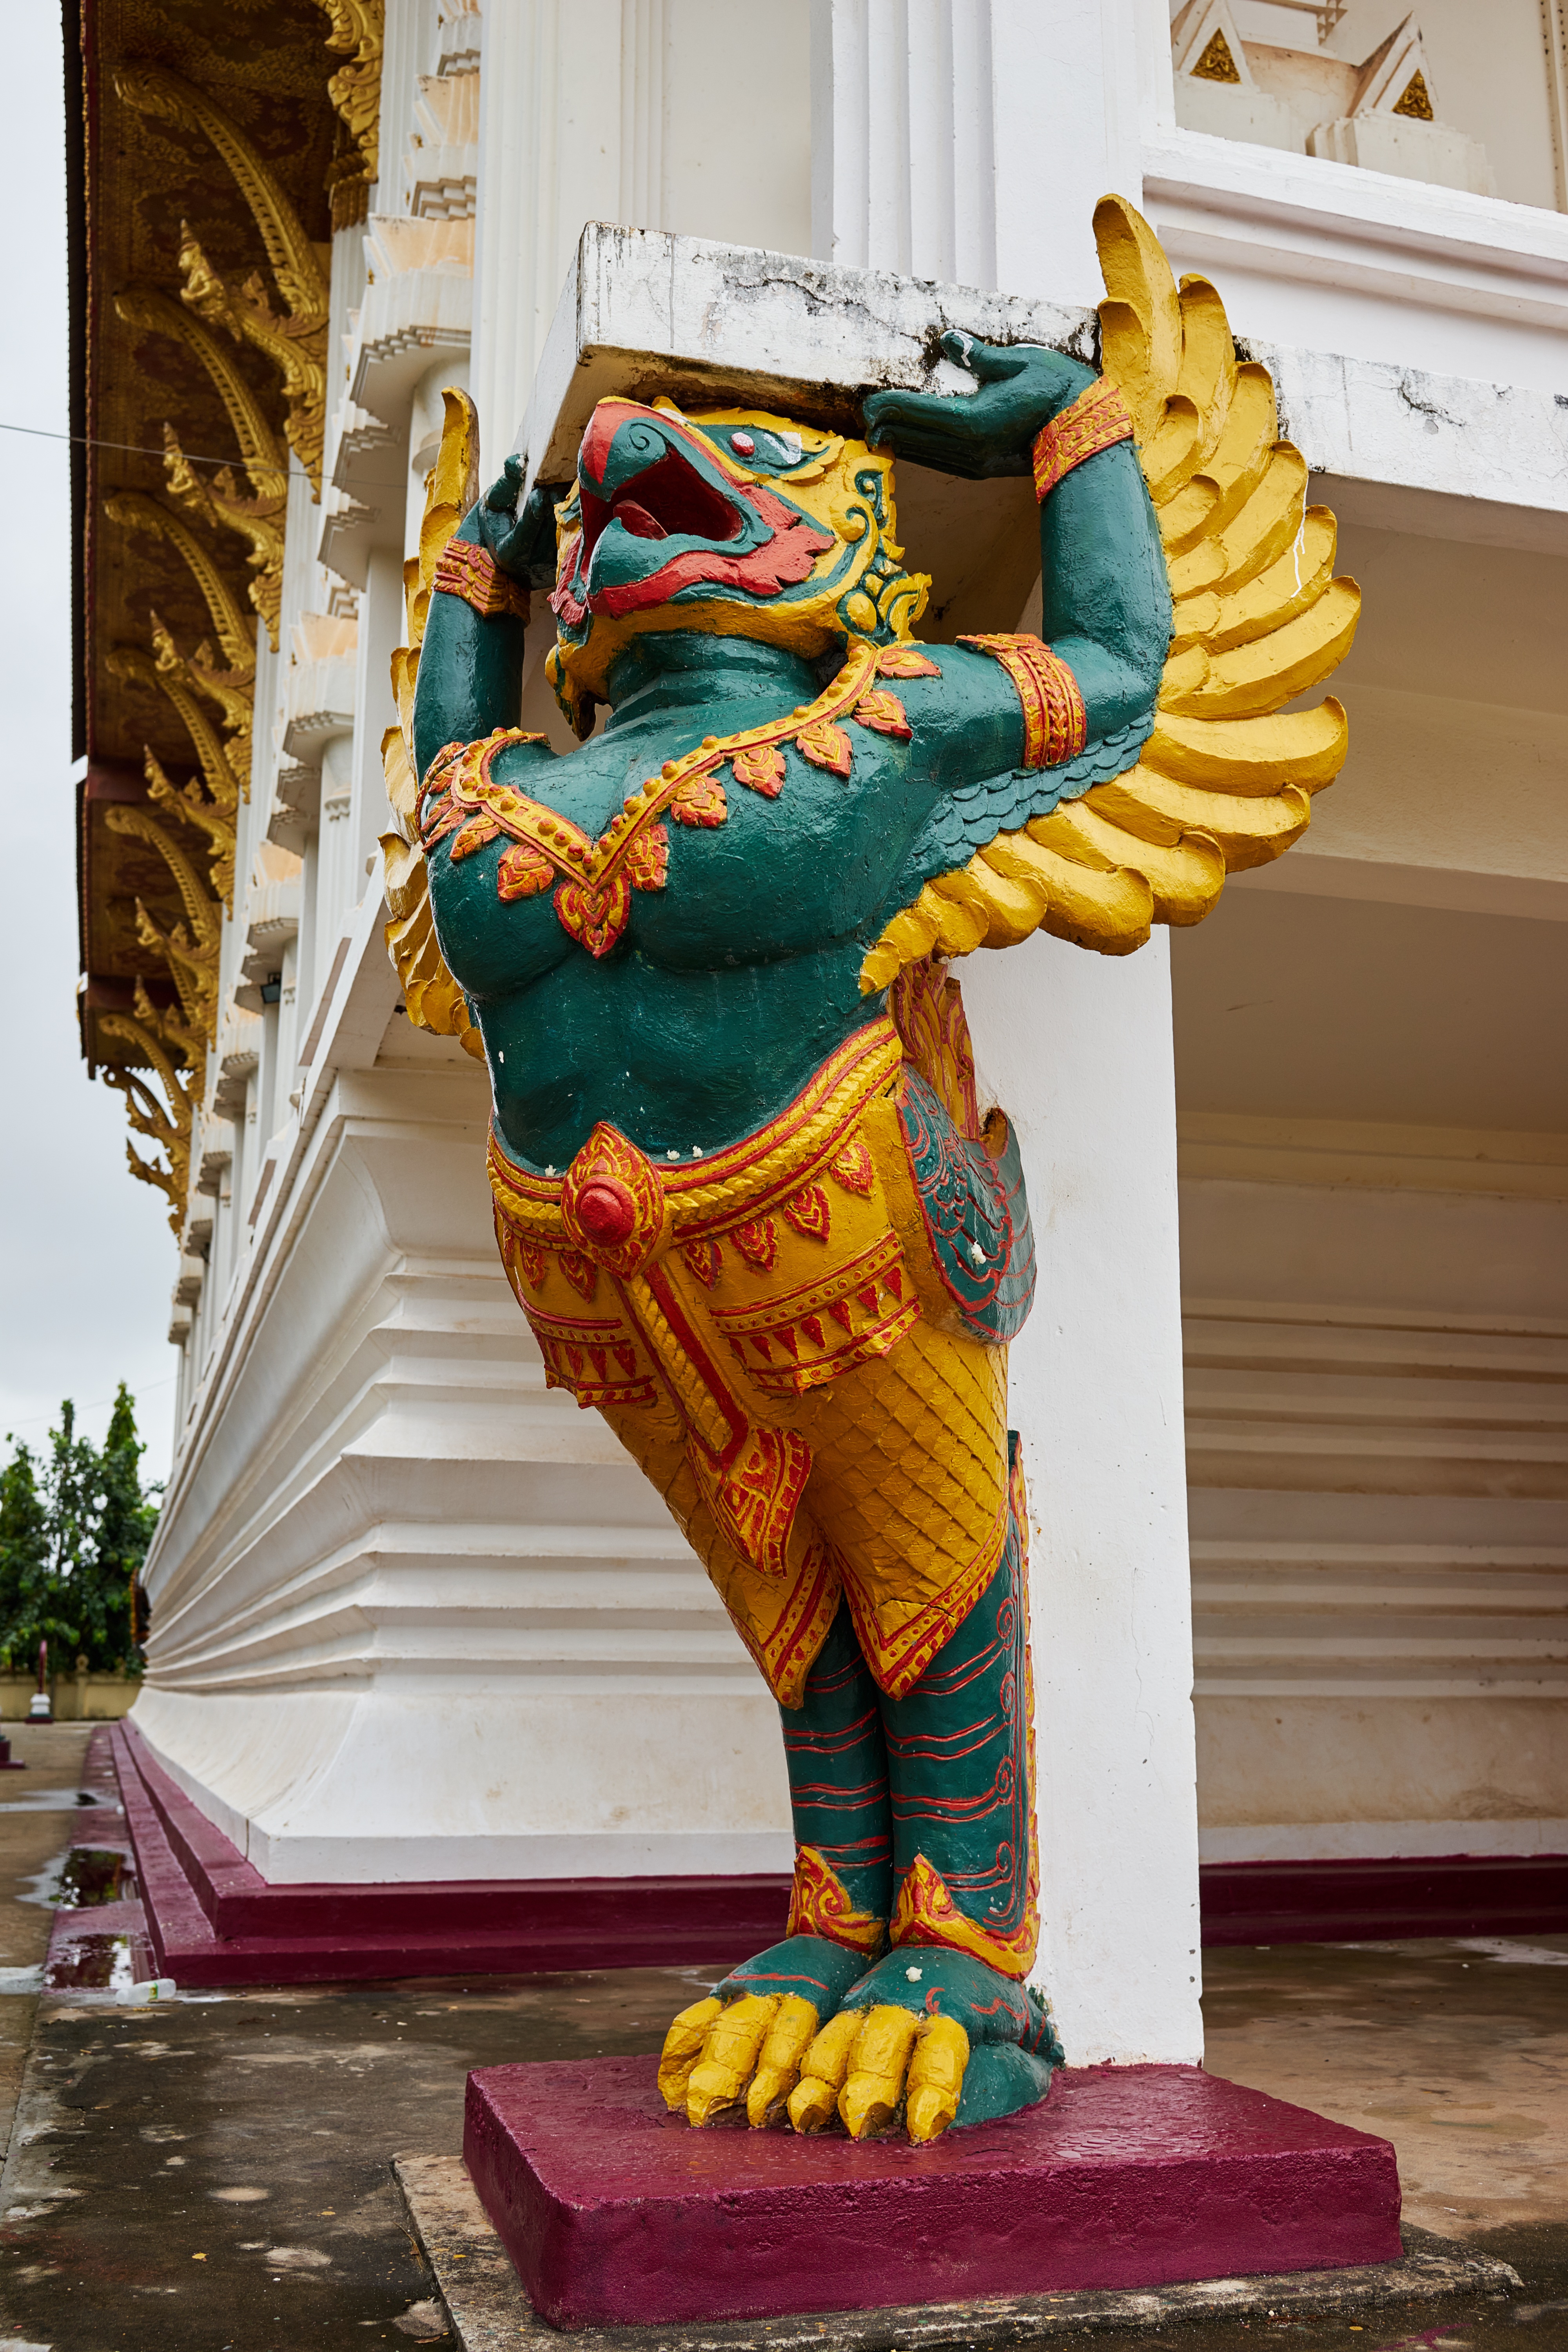
bird, monument, statue, color, eagle, buddhism, clothing, sculpture, art, temple, deity, carving, tradition, god, fictional character